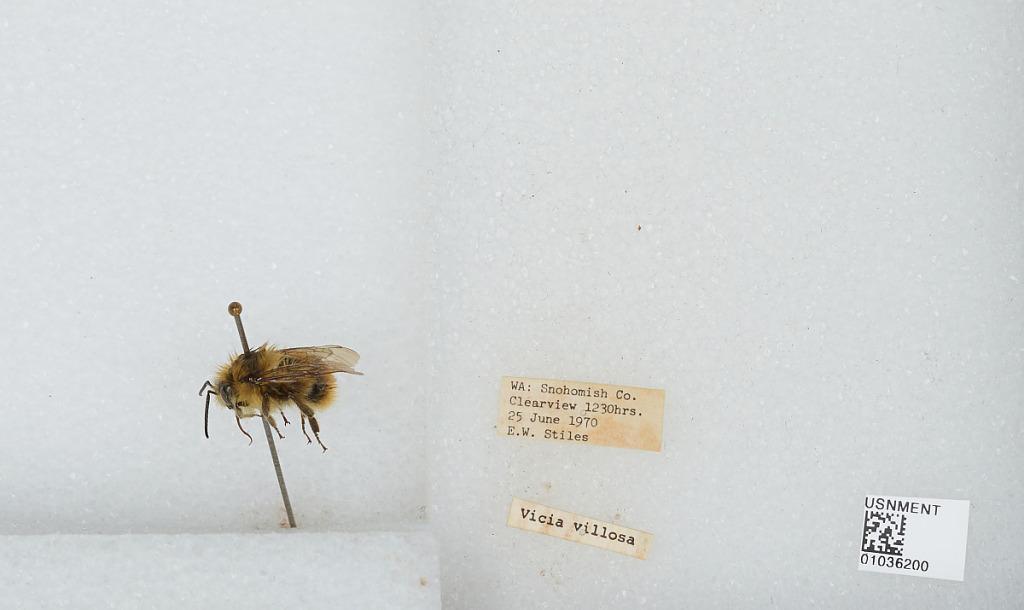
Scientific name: Bombus (Pyrobombus) mixtus Cresson
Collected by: E. Stiles
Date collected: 1970-6-25
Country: United States
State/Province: Washington
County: Snohomish
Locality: Clearview
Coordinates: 47.8292, -122.145